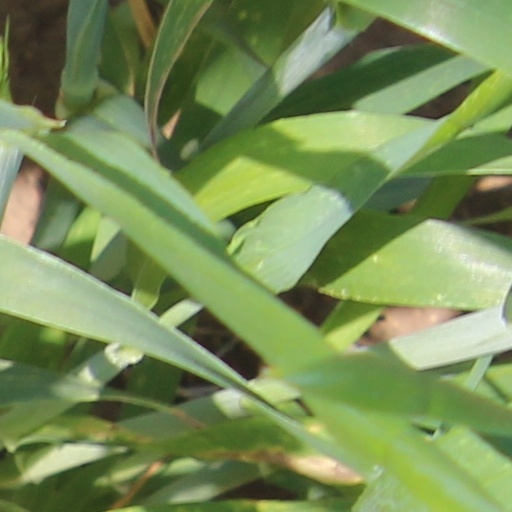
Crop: wheat